Nathalie de Ségur

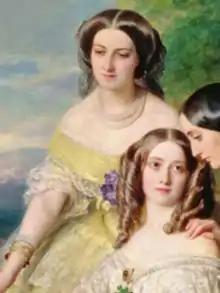
Nathalie de Ségur

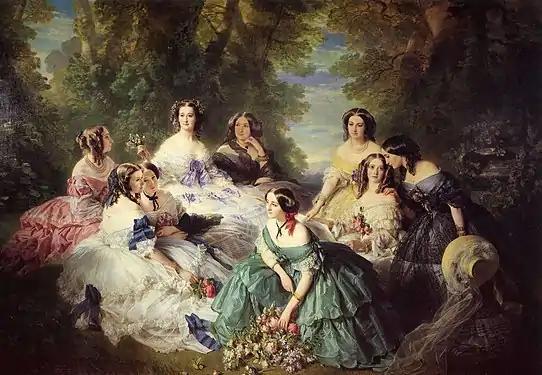
The Empress Eugenie (upper left, with the purple bow) in 1855, surrounded by her ladies in waiting, painted by her favourite artist, Franz Xaver Winterhalter.

Nathalie de Ségur, baronne de Malaret (1 May 1827 – 12 March 1910) was a French courtier. She served as lady-in-waiting ("dame de Palais") to the empress of France, Eugénie de Montijo.